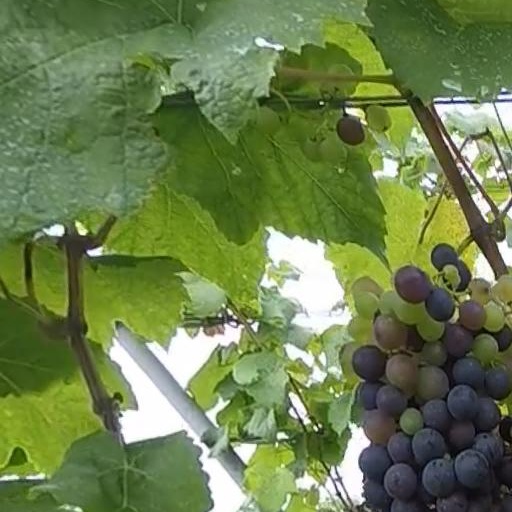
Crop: grape